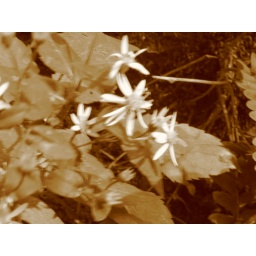
flowers by the white trail